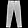
Label: Trouser